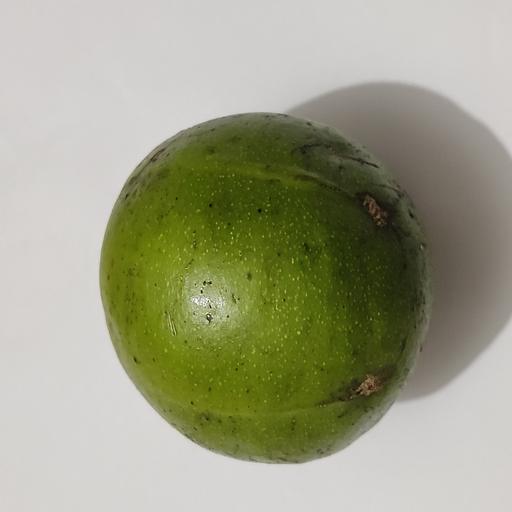
Crop type: Hog Plum